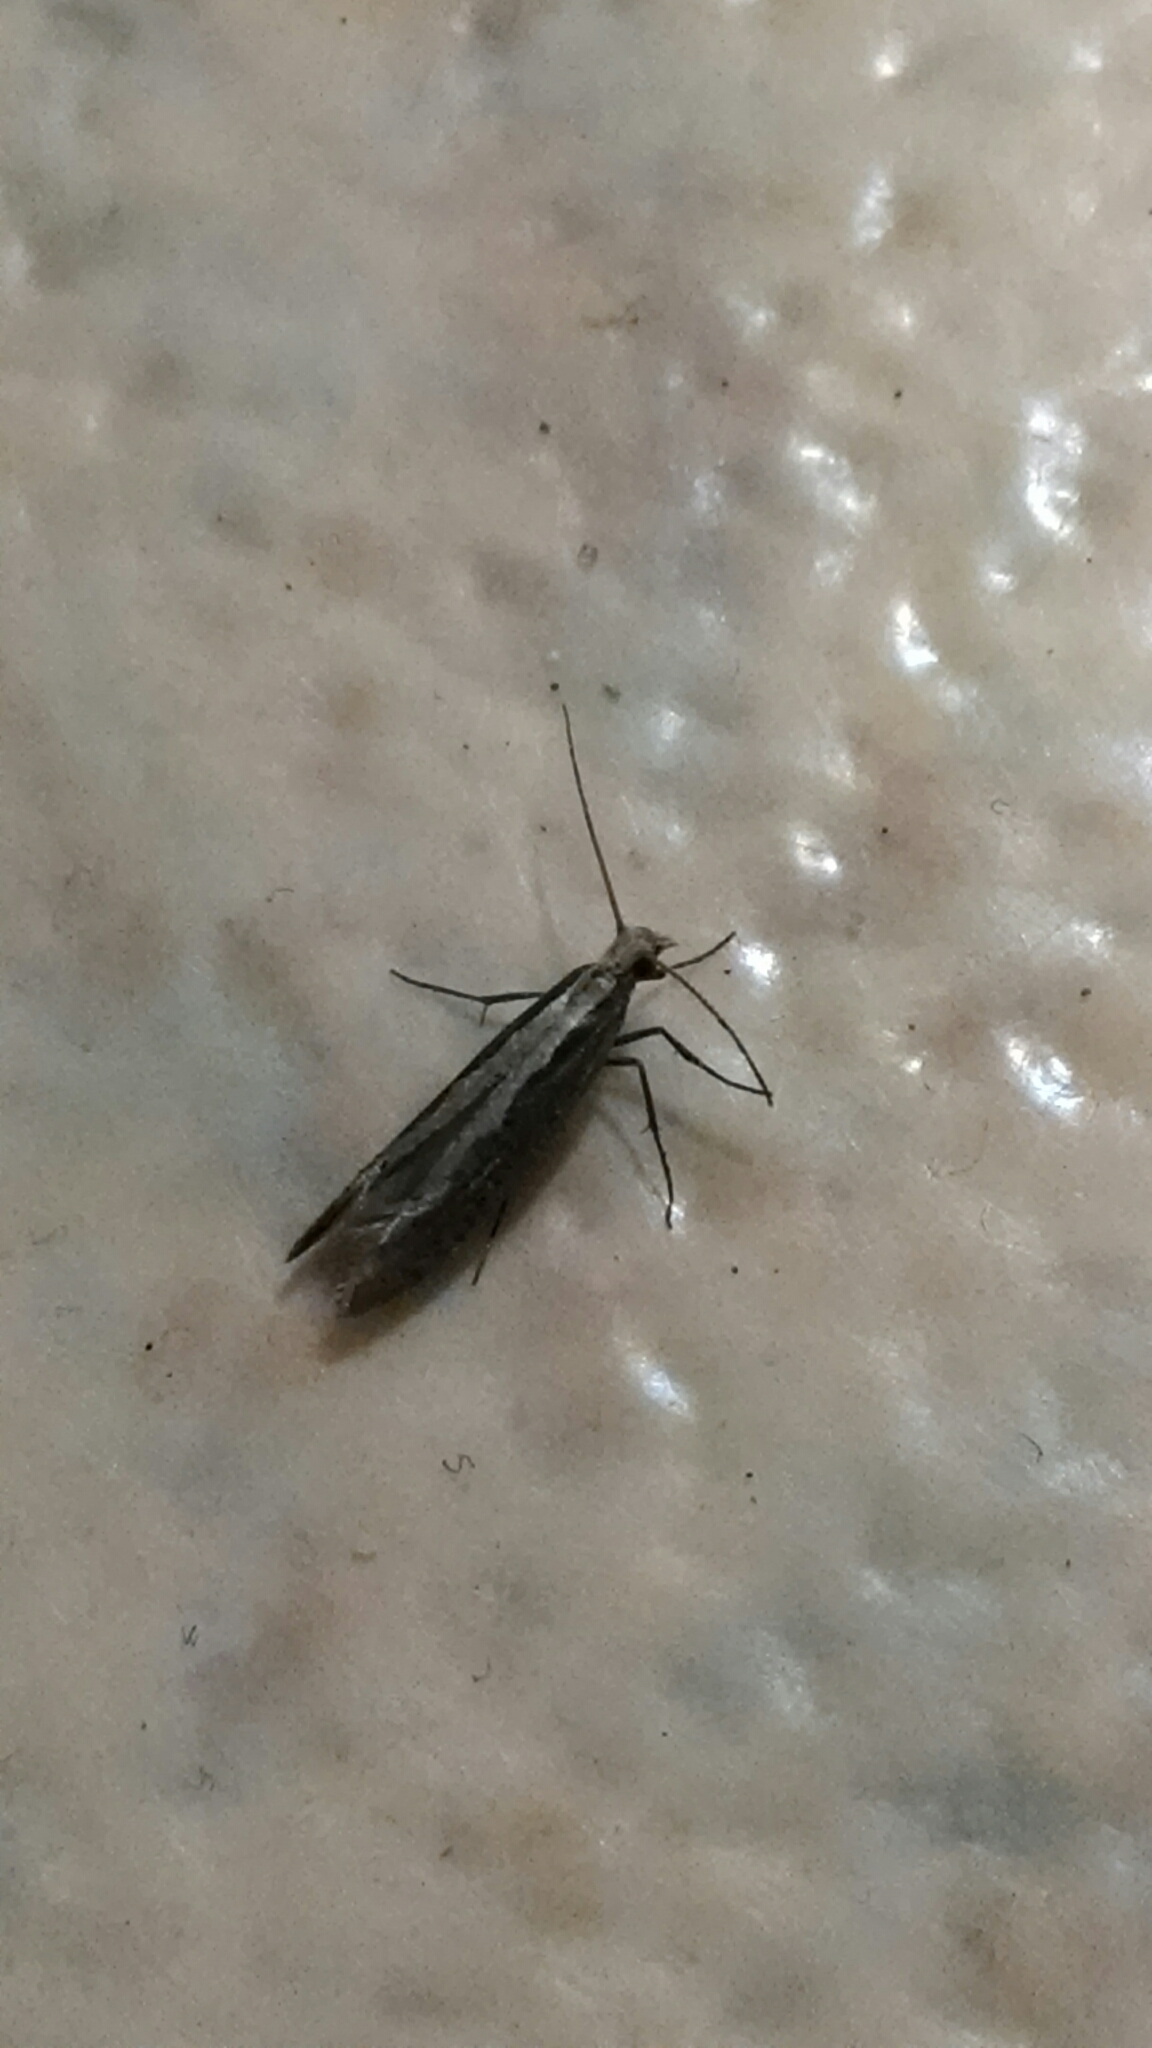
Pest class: diamondback_moth